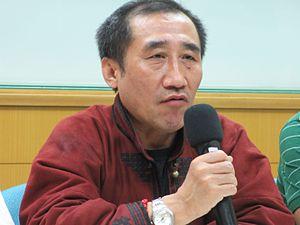
Le Parti du peuple de Mongolie-Intérieure est un mouvement militant pour l'autodétermination de la Région autonome de la Mongolie-Intérieure en République populaire de Chine. Le parti a été créé en 1997 à Princeton. Citant les mauvais traitements du gouvernement chinois contre les Mongols pendant la révolution culturelle, le but du parti est d'établir l'état indépendant de Mongolie méridionale ; le potentiel pour l'unification avec la nation encore existante de Mongolie est au-delà de l'étendue actuelle de buts du parti. Le Parti du peuple de Mongolie intérieure représente la Mongolie-Intérieure au sein de l'Organisation des nations et des peuples non représentés.